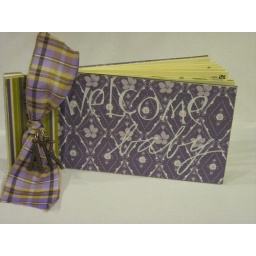
The sign in book